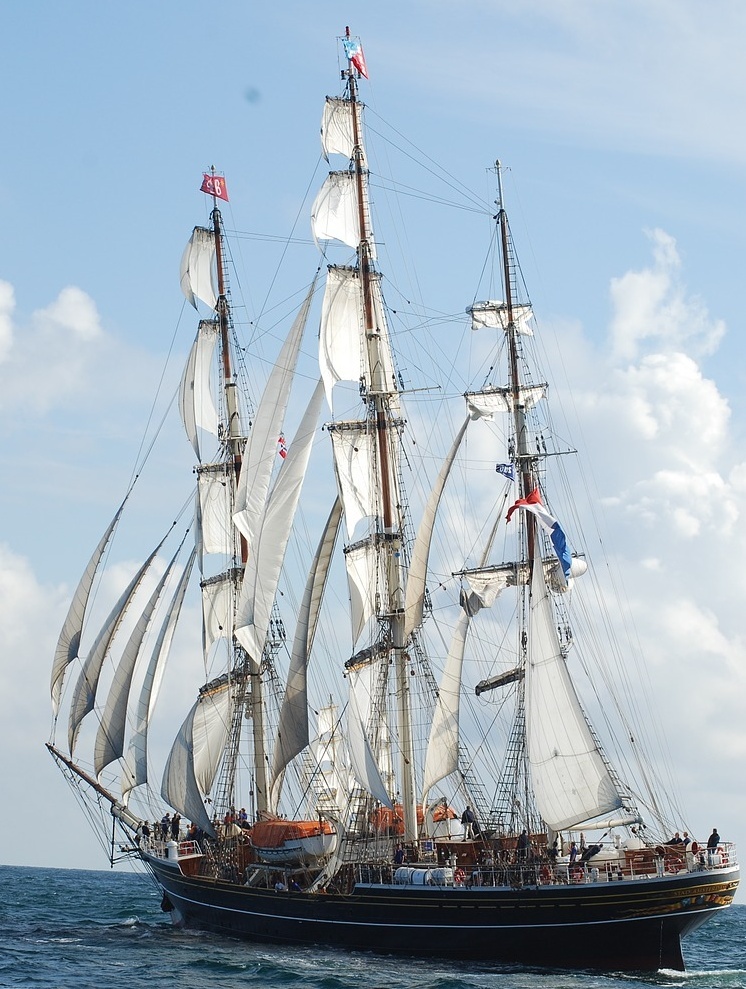
Vehicle type: Ships